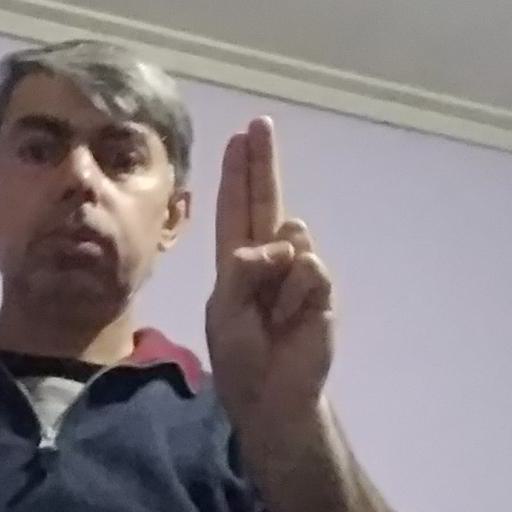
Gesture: two_up